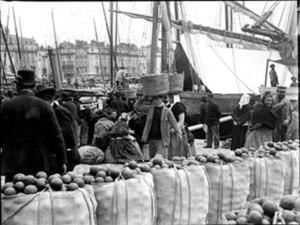
Gaston Crémieux, né Louis, Gaston, Isaac Crémieux, le 22 juin 1836 à Nîmes et mort le 30 novembre 1871 à Marseille, est un avocat, journaliste et écrivain français. Il est fusillé en raison de sa participation à la Commune de Marseille lors de la répression versaillaise.